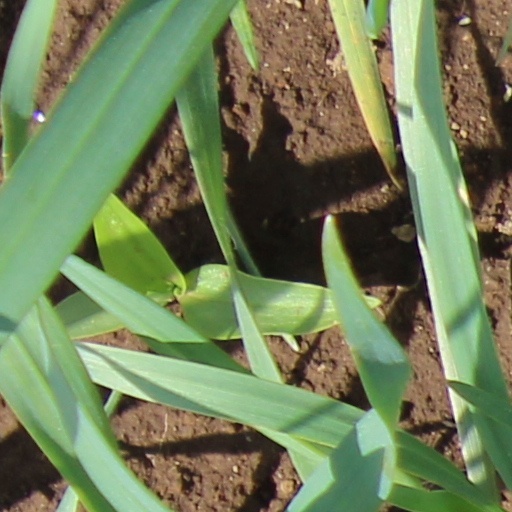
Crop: wheat